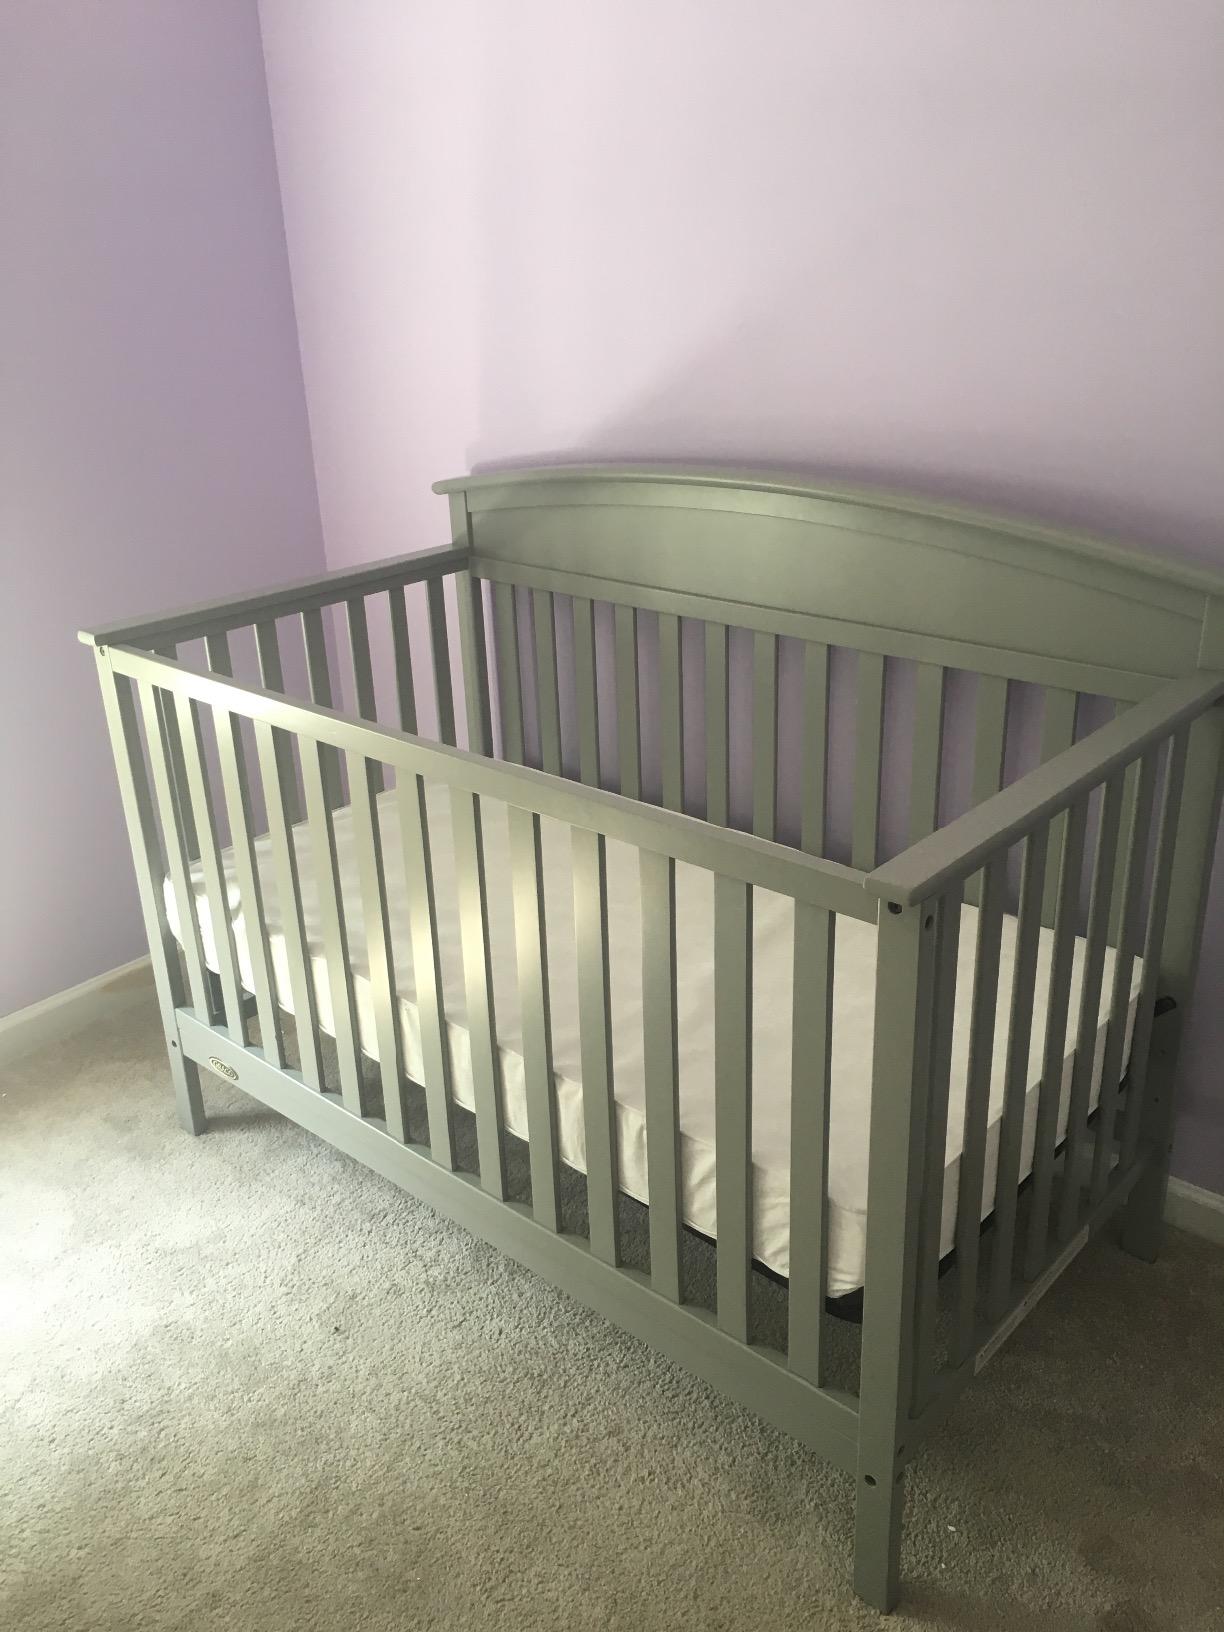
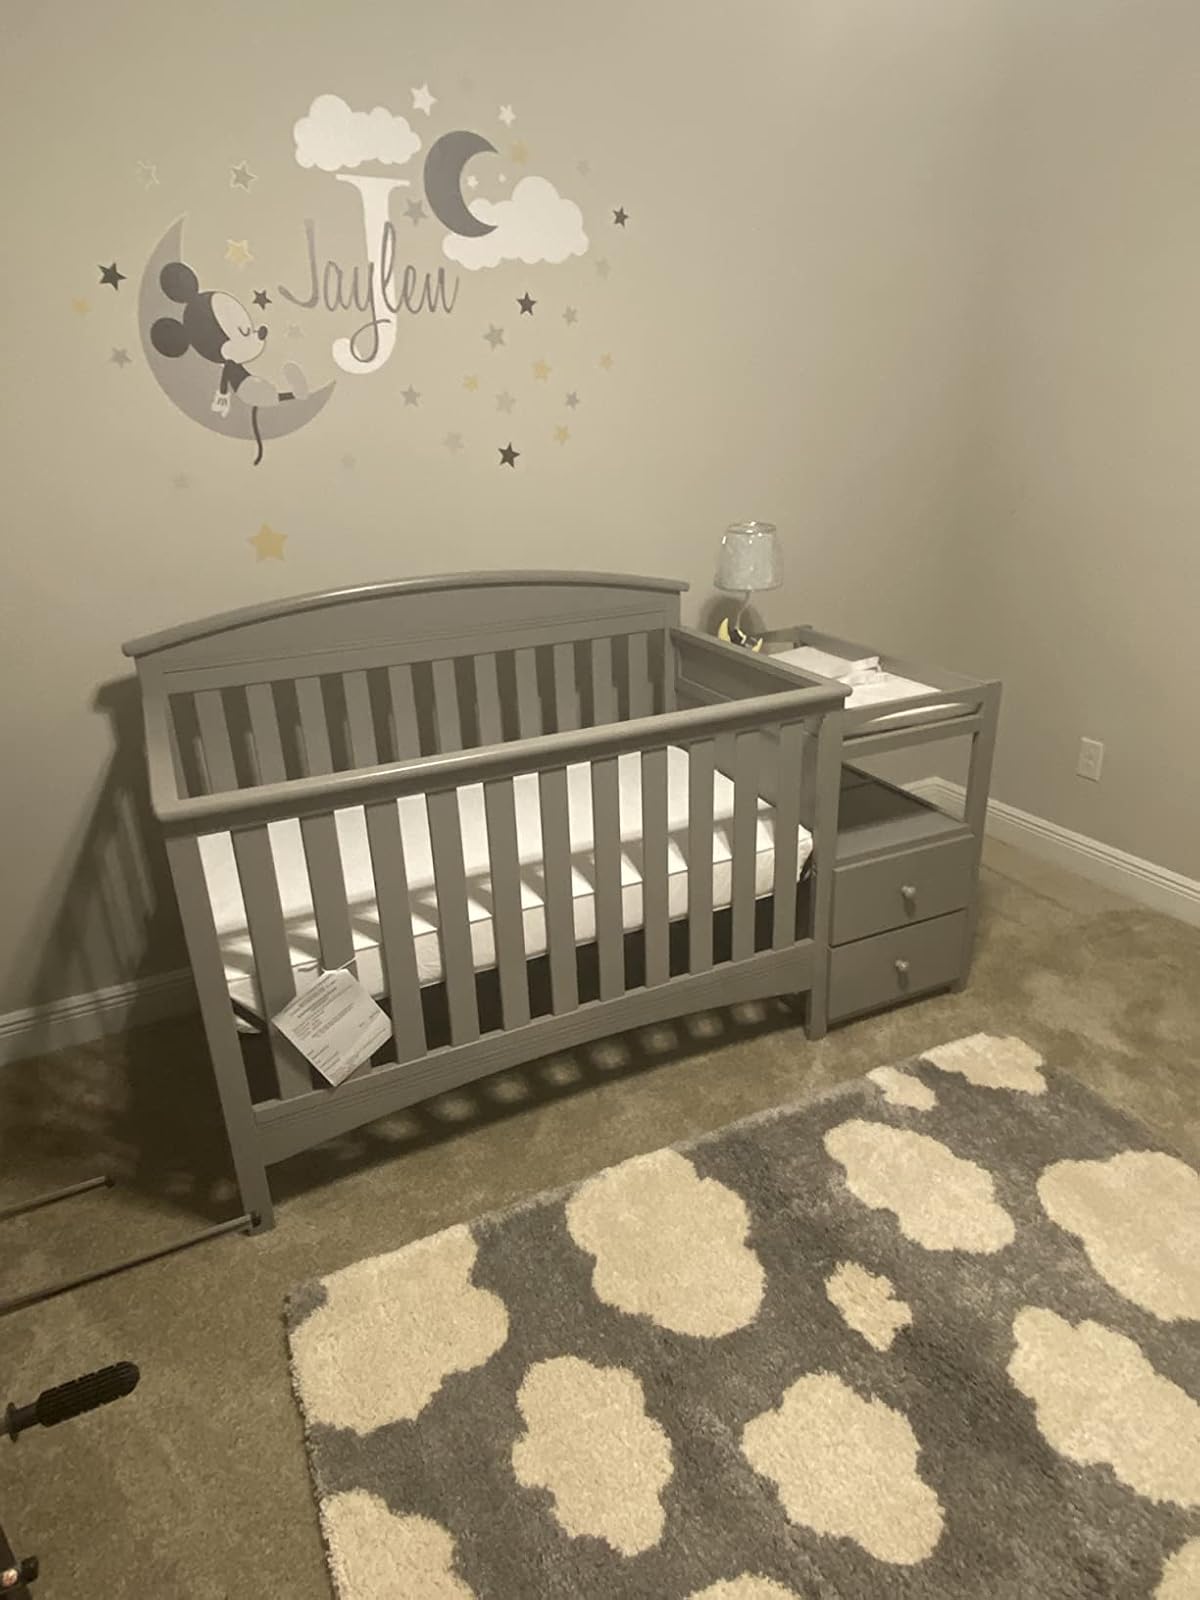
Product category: products_crib
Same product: no